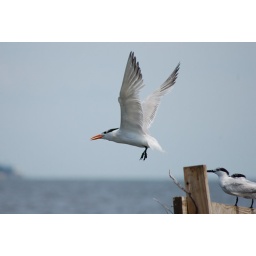
A banded Royal Tern taking flight in Kitty Hawk NC. Sandwich Tern still sitting on the duck blind.